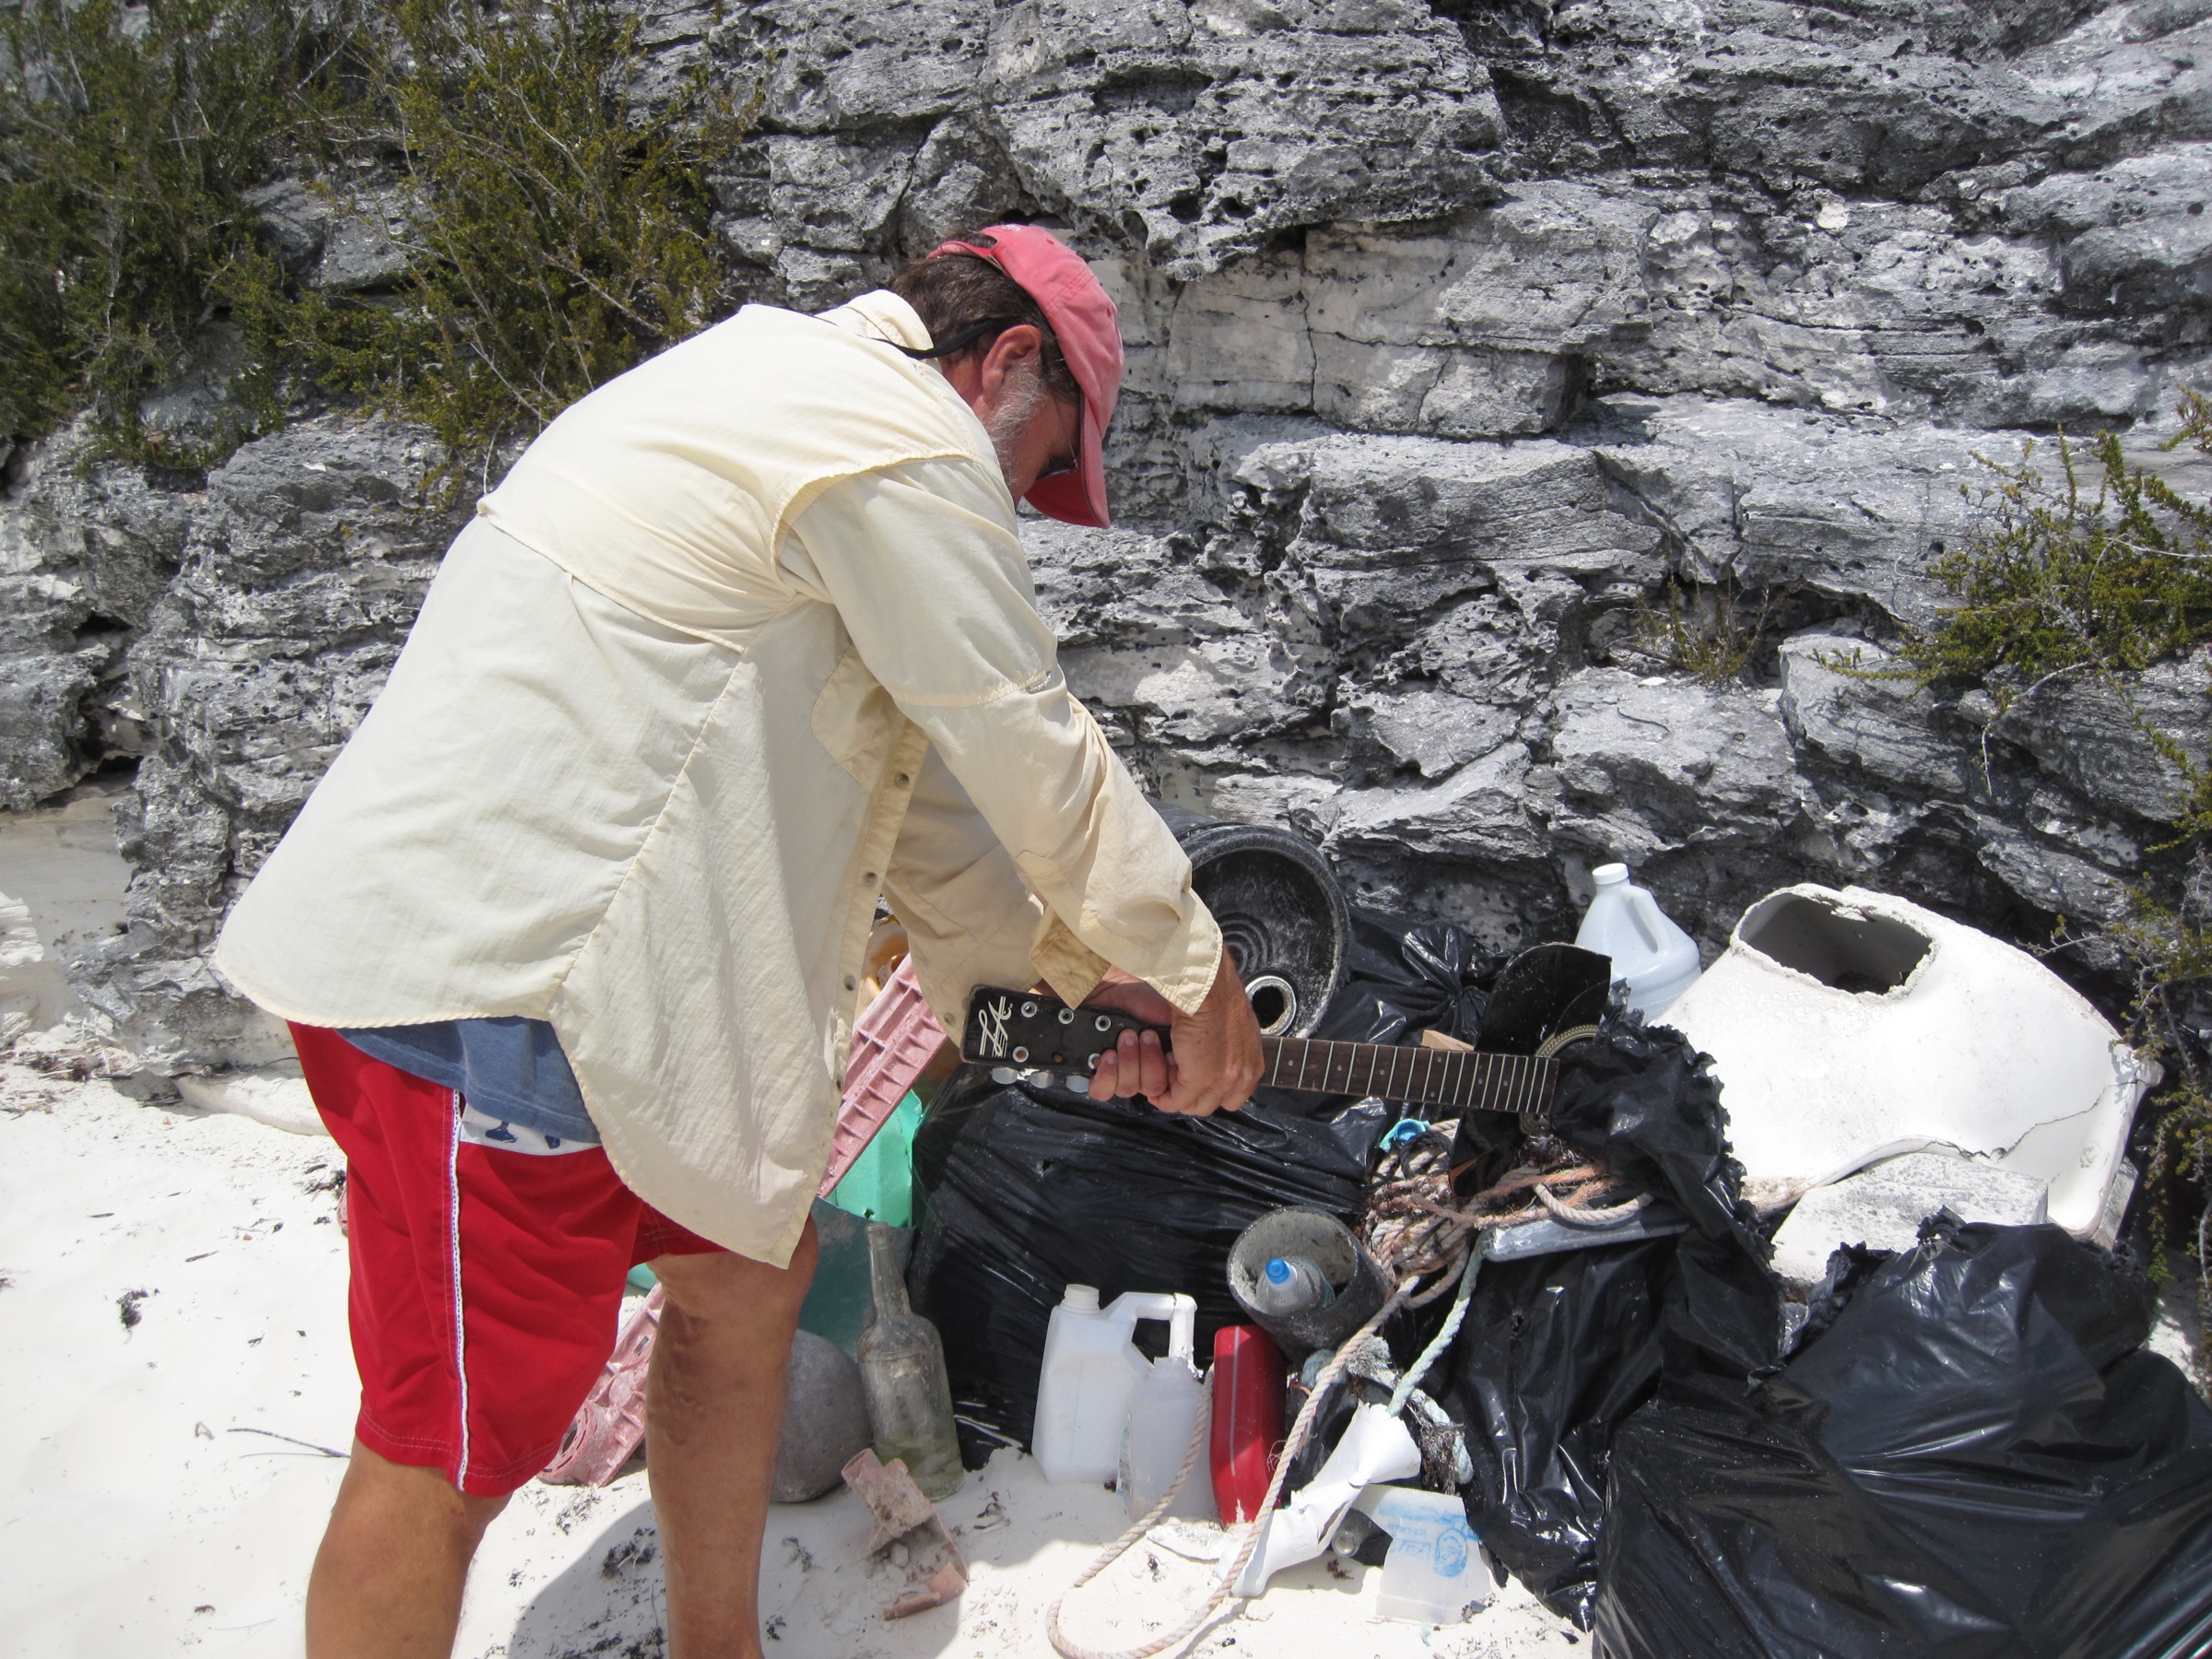
walking, snow, adventure, mountaineering, geology, backpacking, bahamas, geological phenomenon